Springfield Illinois Light Artillery

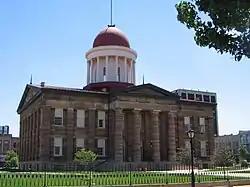
Old State Capitol State Historic Site preserves the Civil War era Springfield, Illinois capitol.

On 17 March 1864, the Springfield Illinois Light Artillery was reunited and participated in Steele's Camden Expedition from 23 March–3 May 1864. During the campaign, Vaughn's Battery was part of the artillery contingent of Frederick Salomon's 3rd Division. Steele's effective force numbered 13,000 troops of which about 2,500 became casualties. There was a skirmish at Okolona on 2–3 April. The Battle of Prairie D'Ane occurred on 9–12 April. Steele's VII Corps seized Camden but was unable to maintain its position because Confederate cavalry wrecked two supply convoys at Poison Spring and Marks' Mills. On 26 April, Steele's force abandoned Camden and marched back toward Little Rock. The Federal column reached the Saline River on 29 April and paused while the engineers built a pontoon bridge across the rain-swollen stream. The Battle of Jenkins' Ferry was fought on 30 April. Though outnumbered, Salomon's soldiers improvised defensive positions on the south bank and repulsed repeated Confederate assaults during the morning. After the last attack ended at 12:30 pm, Salomon's division withdrew across the river and destroyed the pontoon bridge. The Federals reported 63 killed, 413 wounded, and 45 missing, while Confederate returns showed 86 killed, 356 wounded, and one missing. Steele's force continued its retreat to Little Rock.